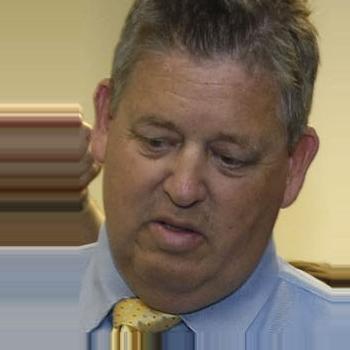
Age: 51